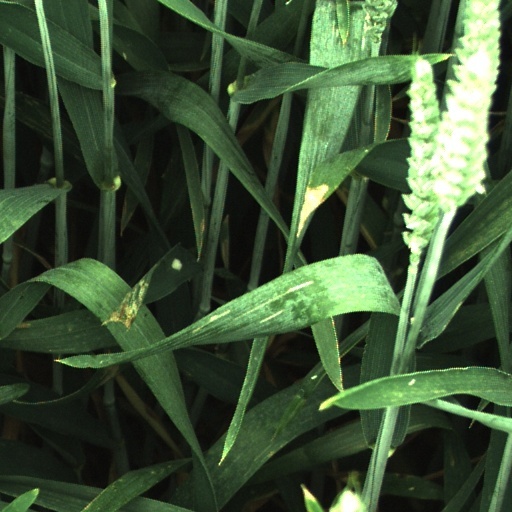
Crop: wheat